Bakota, Ukraine

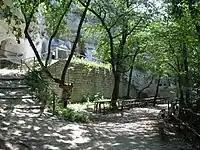
Bakota's cave monastery.

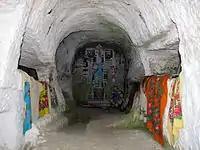
One of the caves at Bakota's cave monastery.

Local legend has it that the Bakota Cave Monastery was founded by Saint Anthony of Kiev, who also founded the historic Kiev Pechersk Lavra in 1051, now in Kyiv, Ukraine.